Folketing

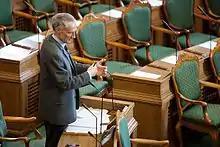
Bertel Haarder (V) making a speech

The 179 members of the folketing are directly elected to four-year terms, subject to calls for early elections. All Danish citizens 18 years or older may vote in legislative elections, which are conducted by secret ballot.